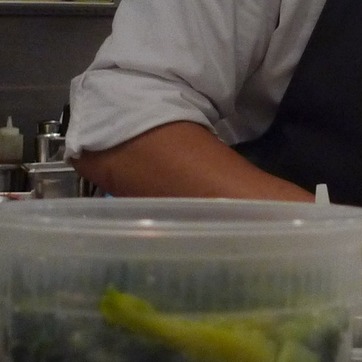
Material: skin